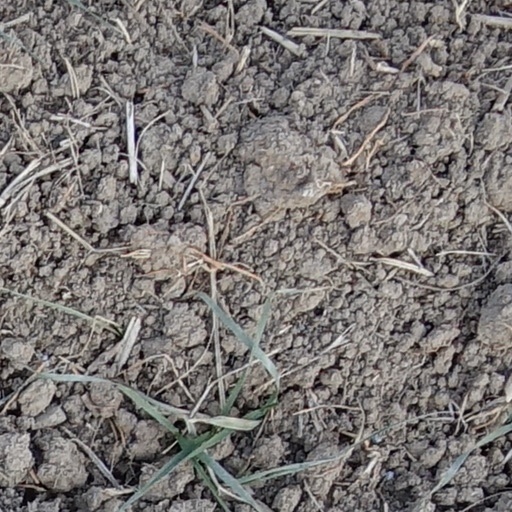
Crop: wheat